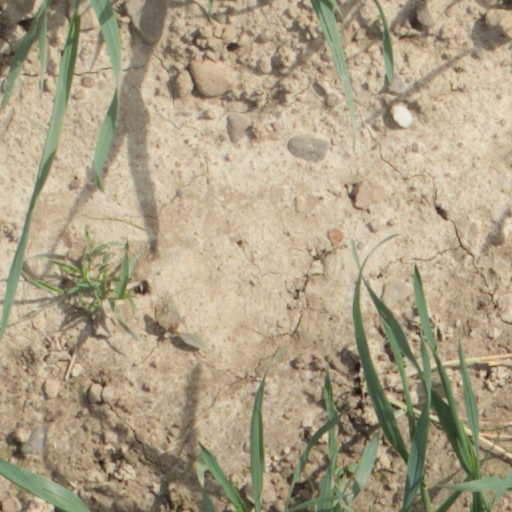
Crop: wheat